The Luzumiyat

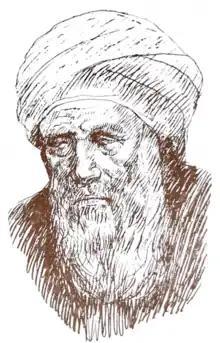
A depiction of Al-Maʿarri by Khalil Gibran

The Luzumiyat is the second collection of poetry by al-Ma'arri, comprising nearly 1600 short poems organised in alphabetical order and observing a novel double-consonant rhyme scheme devised by the poet himself.